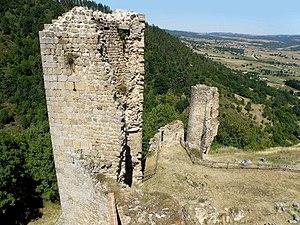
Château de Rochebaron, sis dans la commune de Bas-en-Basset, dép. de la Haute-Loire, France (région Auvergne). Tour triangulaire (à gauche), et tour d'angle nord (à droite) de la muraille d'enceinte du château proprement dit. La tour triangulaire, dont l'arête nord-est (à droite sur la photo) pourrait être un vestige d'une tour plus ancienne, fait partie du noyau central du château. Vue prise du sommet de la tour circulaire
Le château ruiné de Rochebaron coiffe le sommet d’un éperon rocheux situé dans la commune de Bas-en-Basset, à environ 1,5 km au nord-ouest de cette localité, dans l’extrême nord-est du département français de la Haute-Loire, aux confins du Velay et de l’ancien comté de Forez.